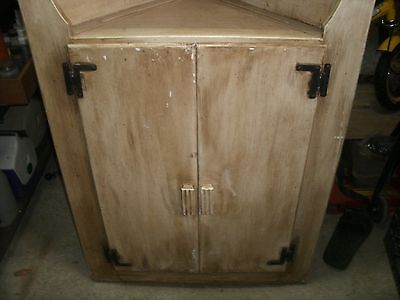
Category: cabinet